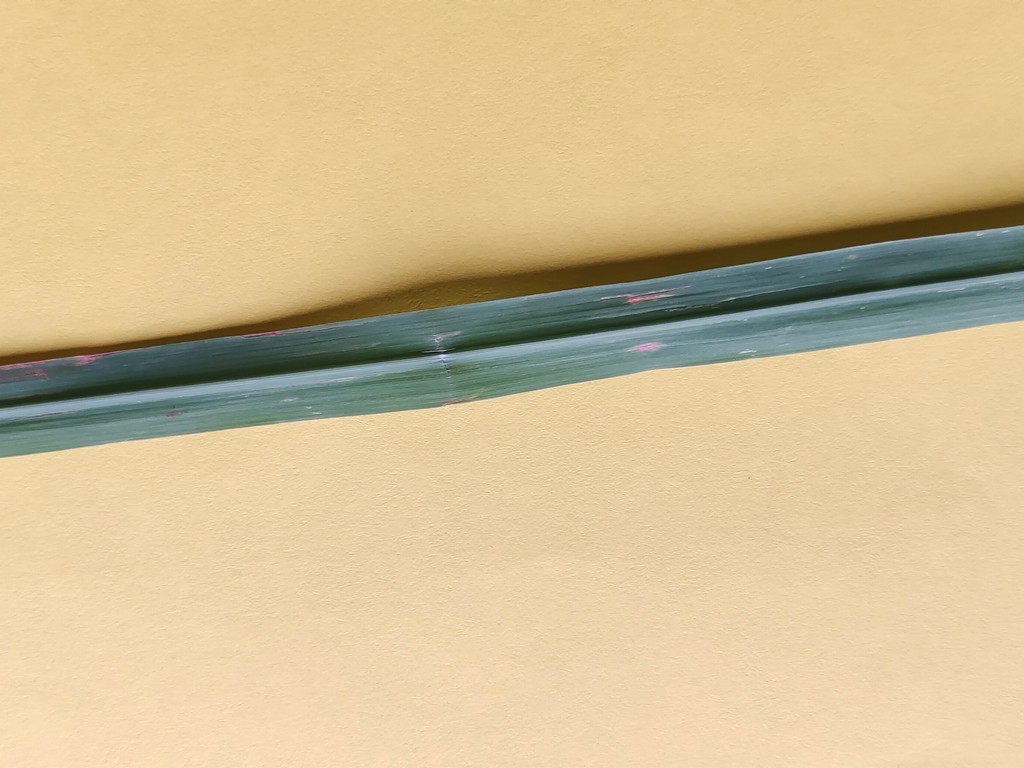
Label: Unhealthy